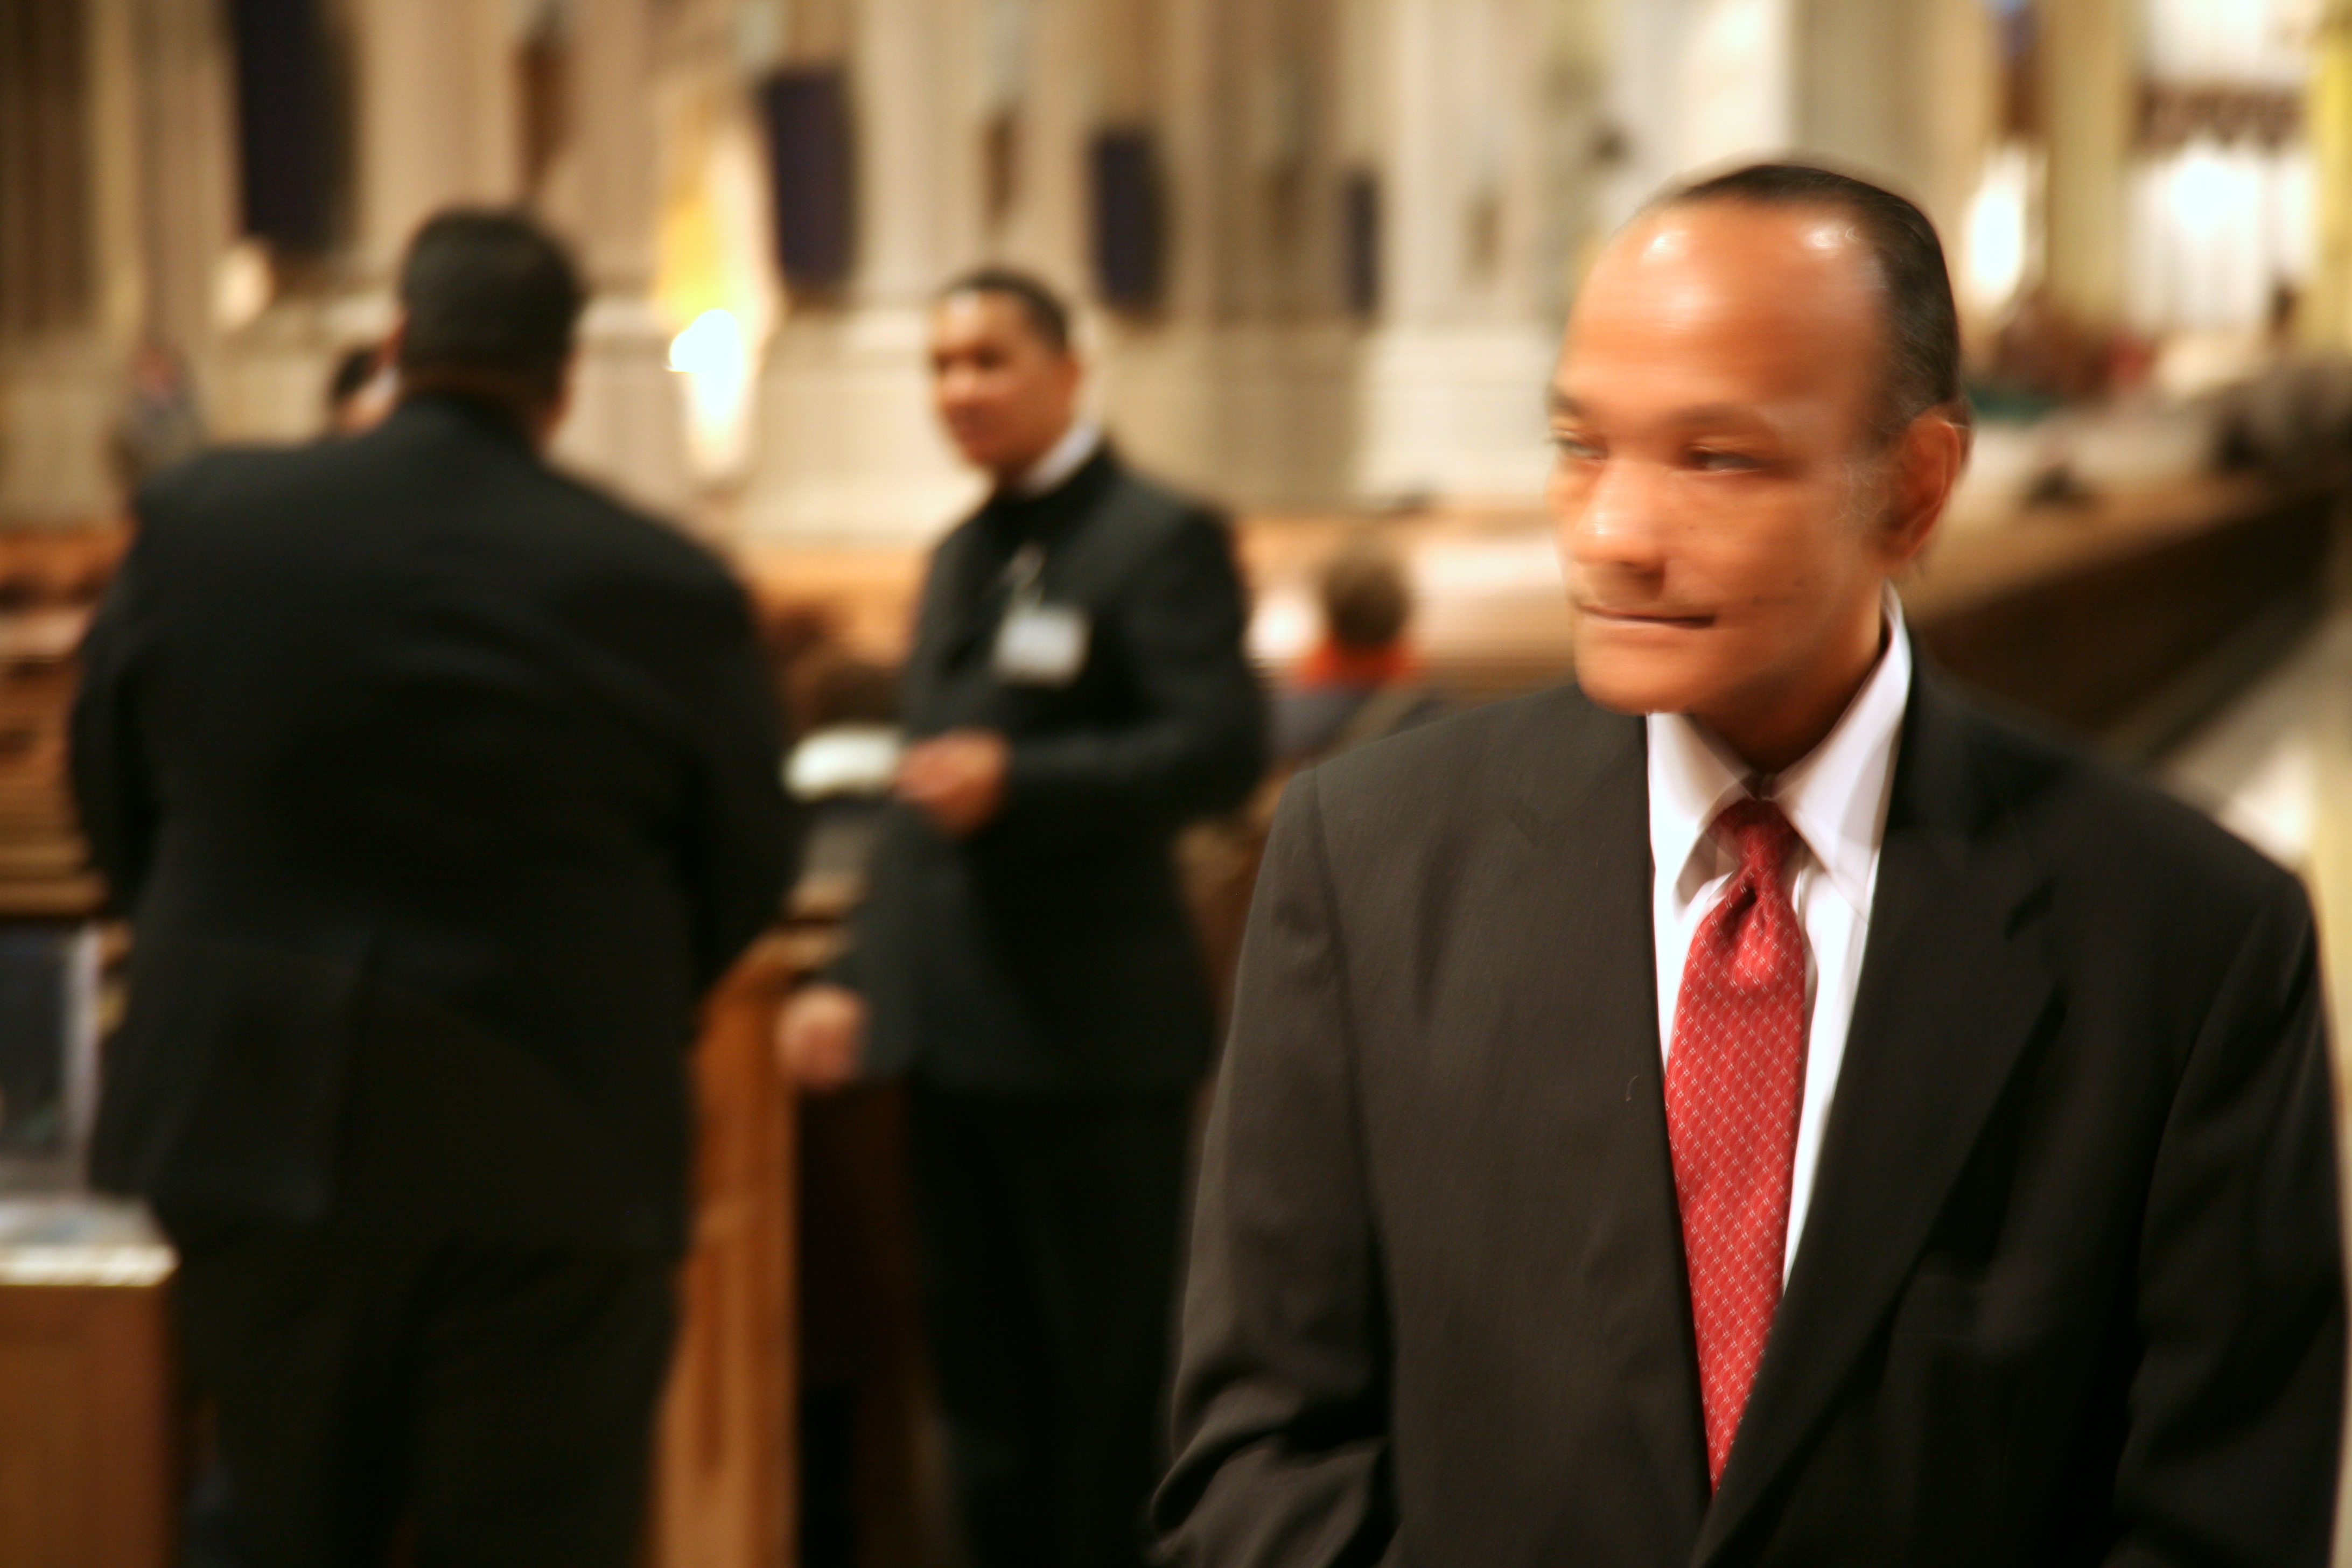
person, architecture, manhattan, nyc, landmark, church, cathedral, newyork, newyorkcity, ny, eglise, cathedrale, nave, basilica, midtown, official, basilique, nef, midtowneast, saintpatrick